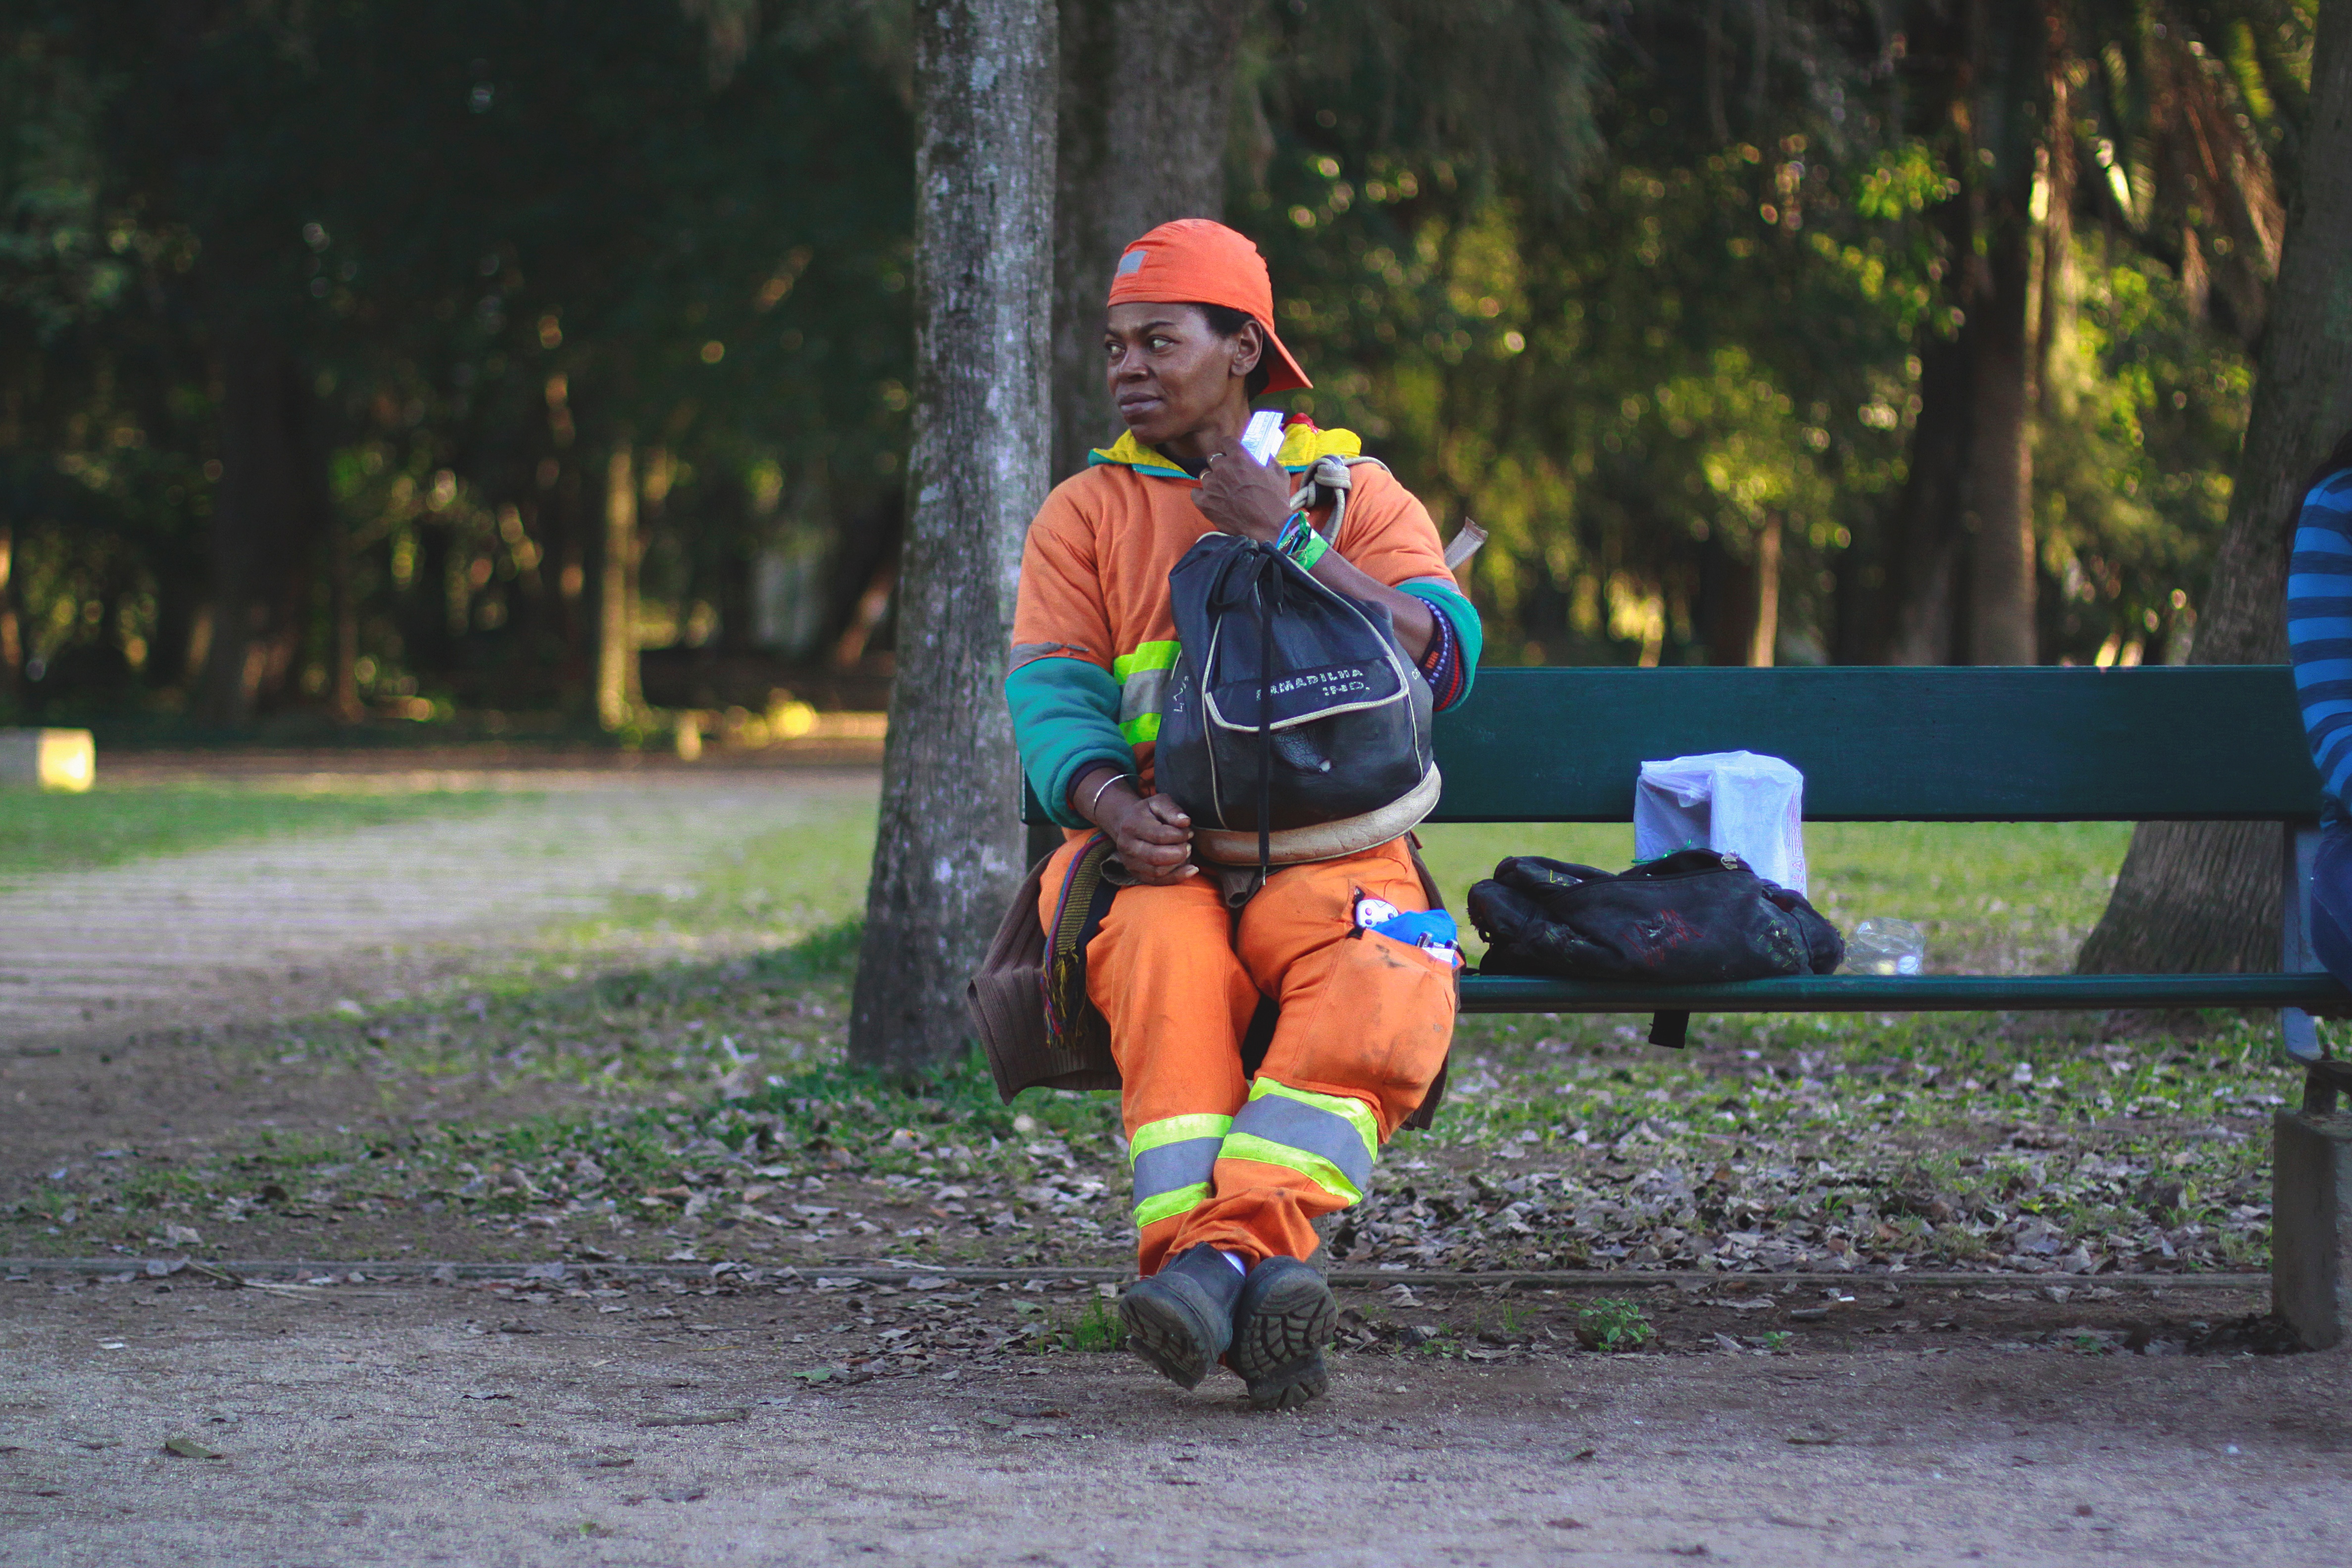
bicycle, vehicle, mountain bike, cycling, race, sports, cyclo cross, bicycle racing, human action, endurance sports